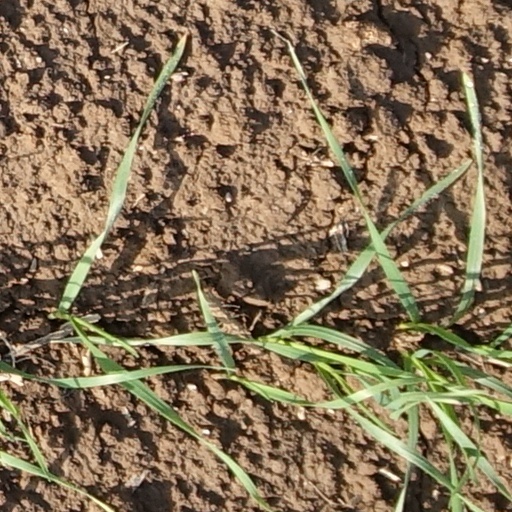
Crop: wheat